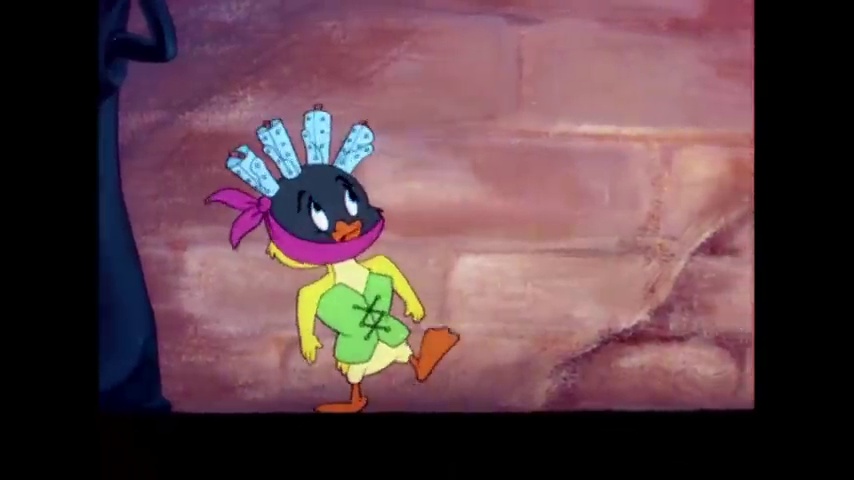
Portrait style: Cartoon Portrait